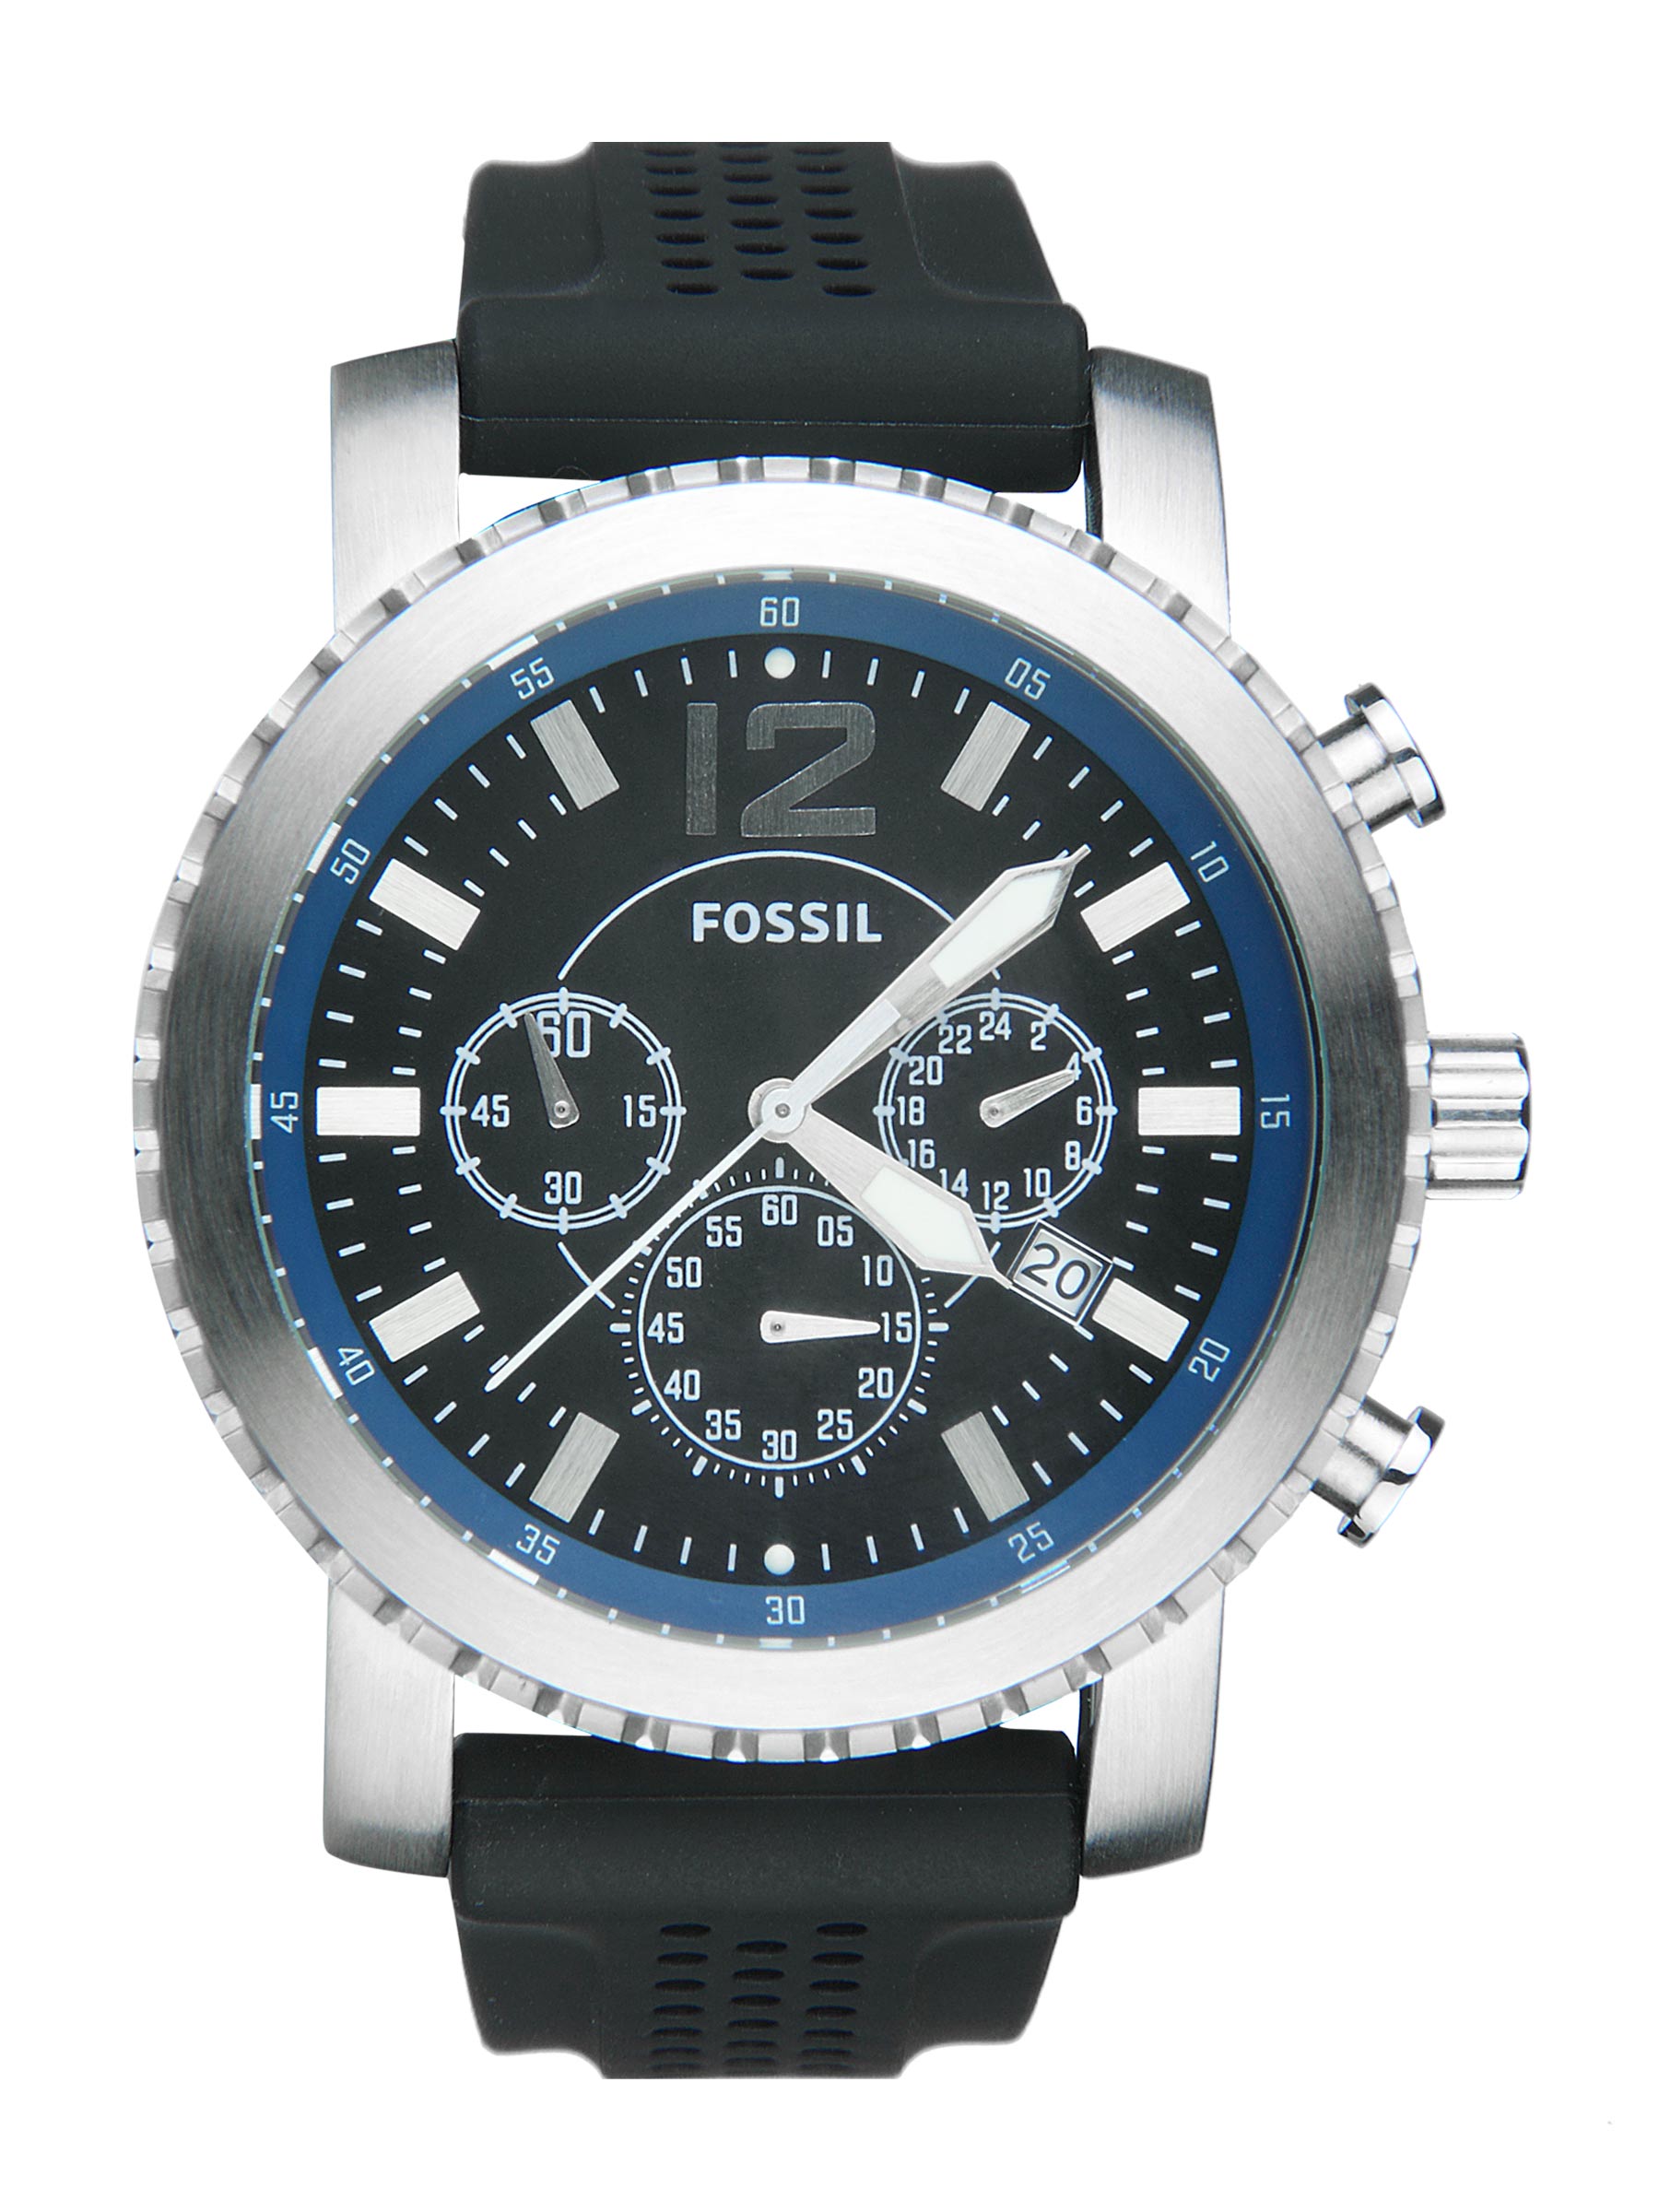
Fossil Men Black Dial Chronograph Watch JR1262
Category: Accessories / Watches / Watches
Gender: Men
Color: Black
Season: Winter 2016
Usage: Casual